Church of the Annunciation (Webster Township, Minnesota)

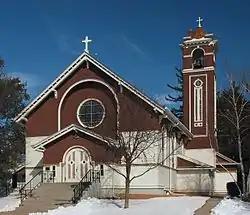
The Church of the Annunciation from the west-southwest

The Church of the Annunciation is a church in Rice County, Minnesota in Webster Township near Northfield. It was designed by John Wheeler, in the Craftsman style, and has an ornamental corner tower. A study of historic properties in Rice County says that its architecture also includes Shingle Style. The church was originally opened in 1853, and after a lightning strike burned down the original chapel, the current chapel was built and completed in 1913. It continues to operate to this day.